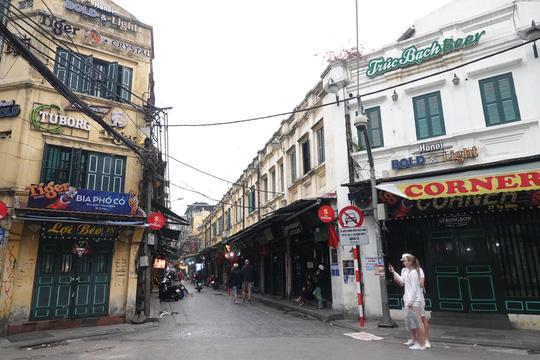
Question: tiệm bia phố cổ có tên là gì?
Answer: lợi béo